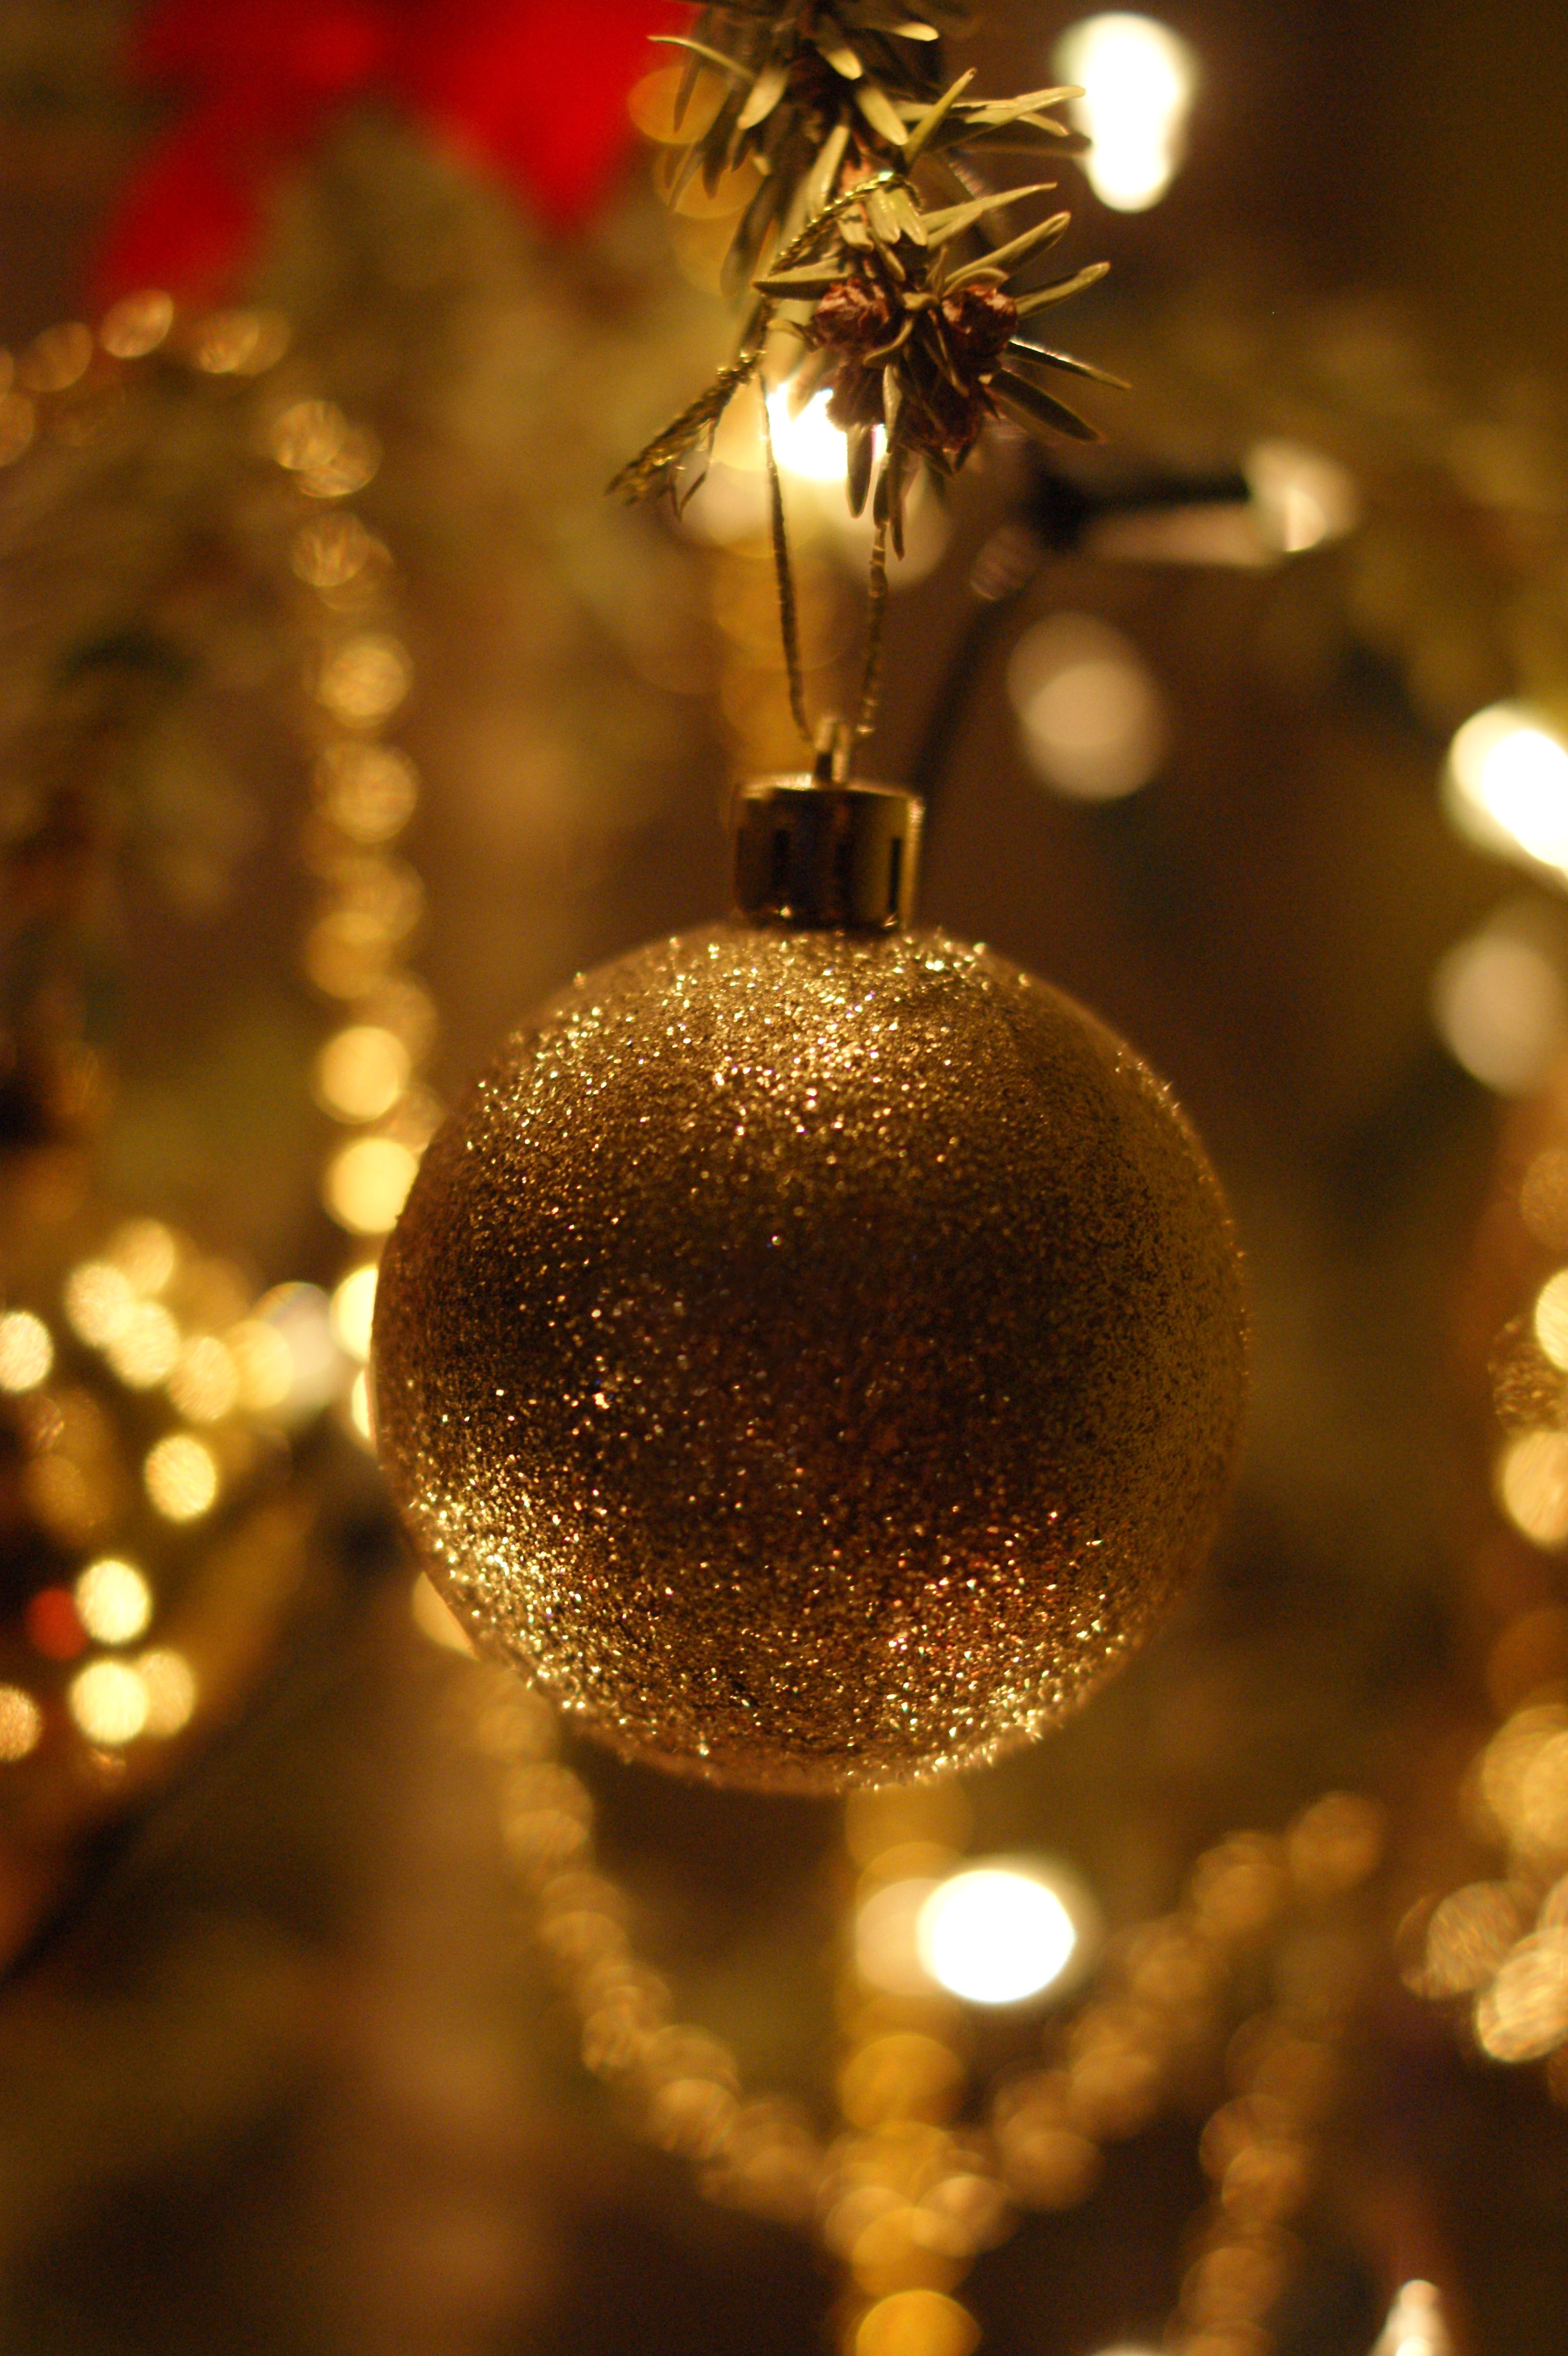
tree, branch, light, christmas, lighting, christmas tree, bauble, christmas decoration, holidays